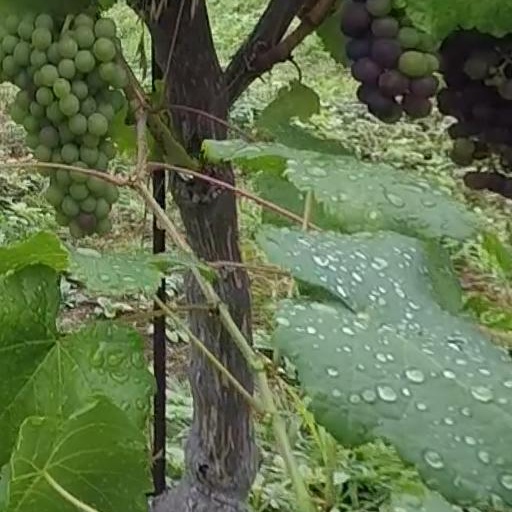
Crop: grape